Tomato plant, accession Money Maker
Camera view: horizontal (90 deg, fisheye); turntable rotation: 330 degrees
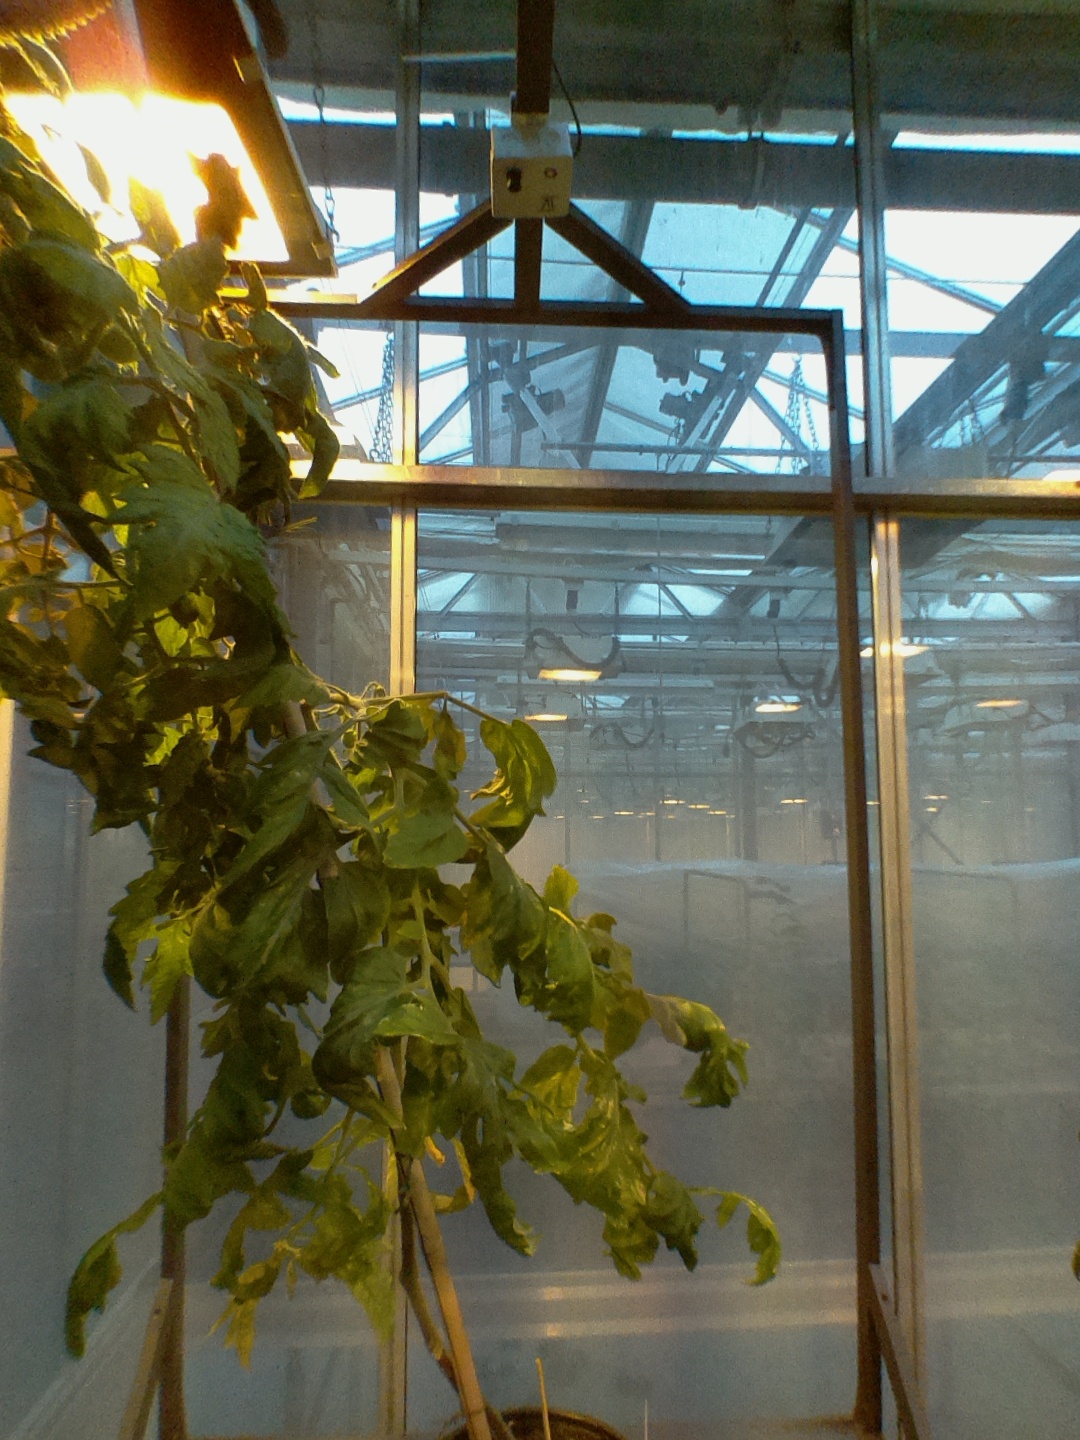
BBCH growth stage 71: 10%-20% of final fruit size